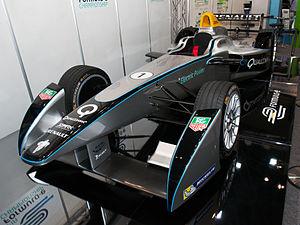
La Formule E, également connue sous son acronyme FE, est une catégorie de compétition automobile de type monoplace électrique réglementée par la Fédération internationale de l'automobile. La FE est la seule catégorie de monoplace actuellement en compétition équipée d'un moteur électrique.